Battle of Tulagi and Gavutu–Tanambogo

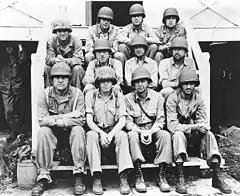
The U.S. Marine officers commanding the units that assaulted Tulagi pose for a group photo shortly after the battle.

Throughout the night, as the Japanese staged isolated attacks on the Marines on Gavutu under the concealment of heavy thunderstorms, Vandegrift prepared to send reinforcements to assist with the assault on Tanambogo. The 3rd Battalion, 2nd Marines (3/2), still embarked on ships off Guadalcanal, was notified to prepare to assault Tanambogo on 8 August.